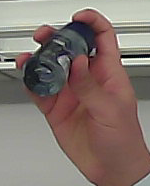
Product: nivea_rollon